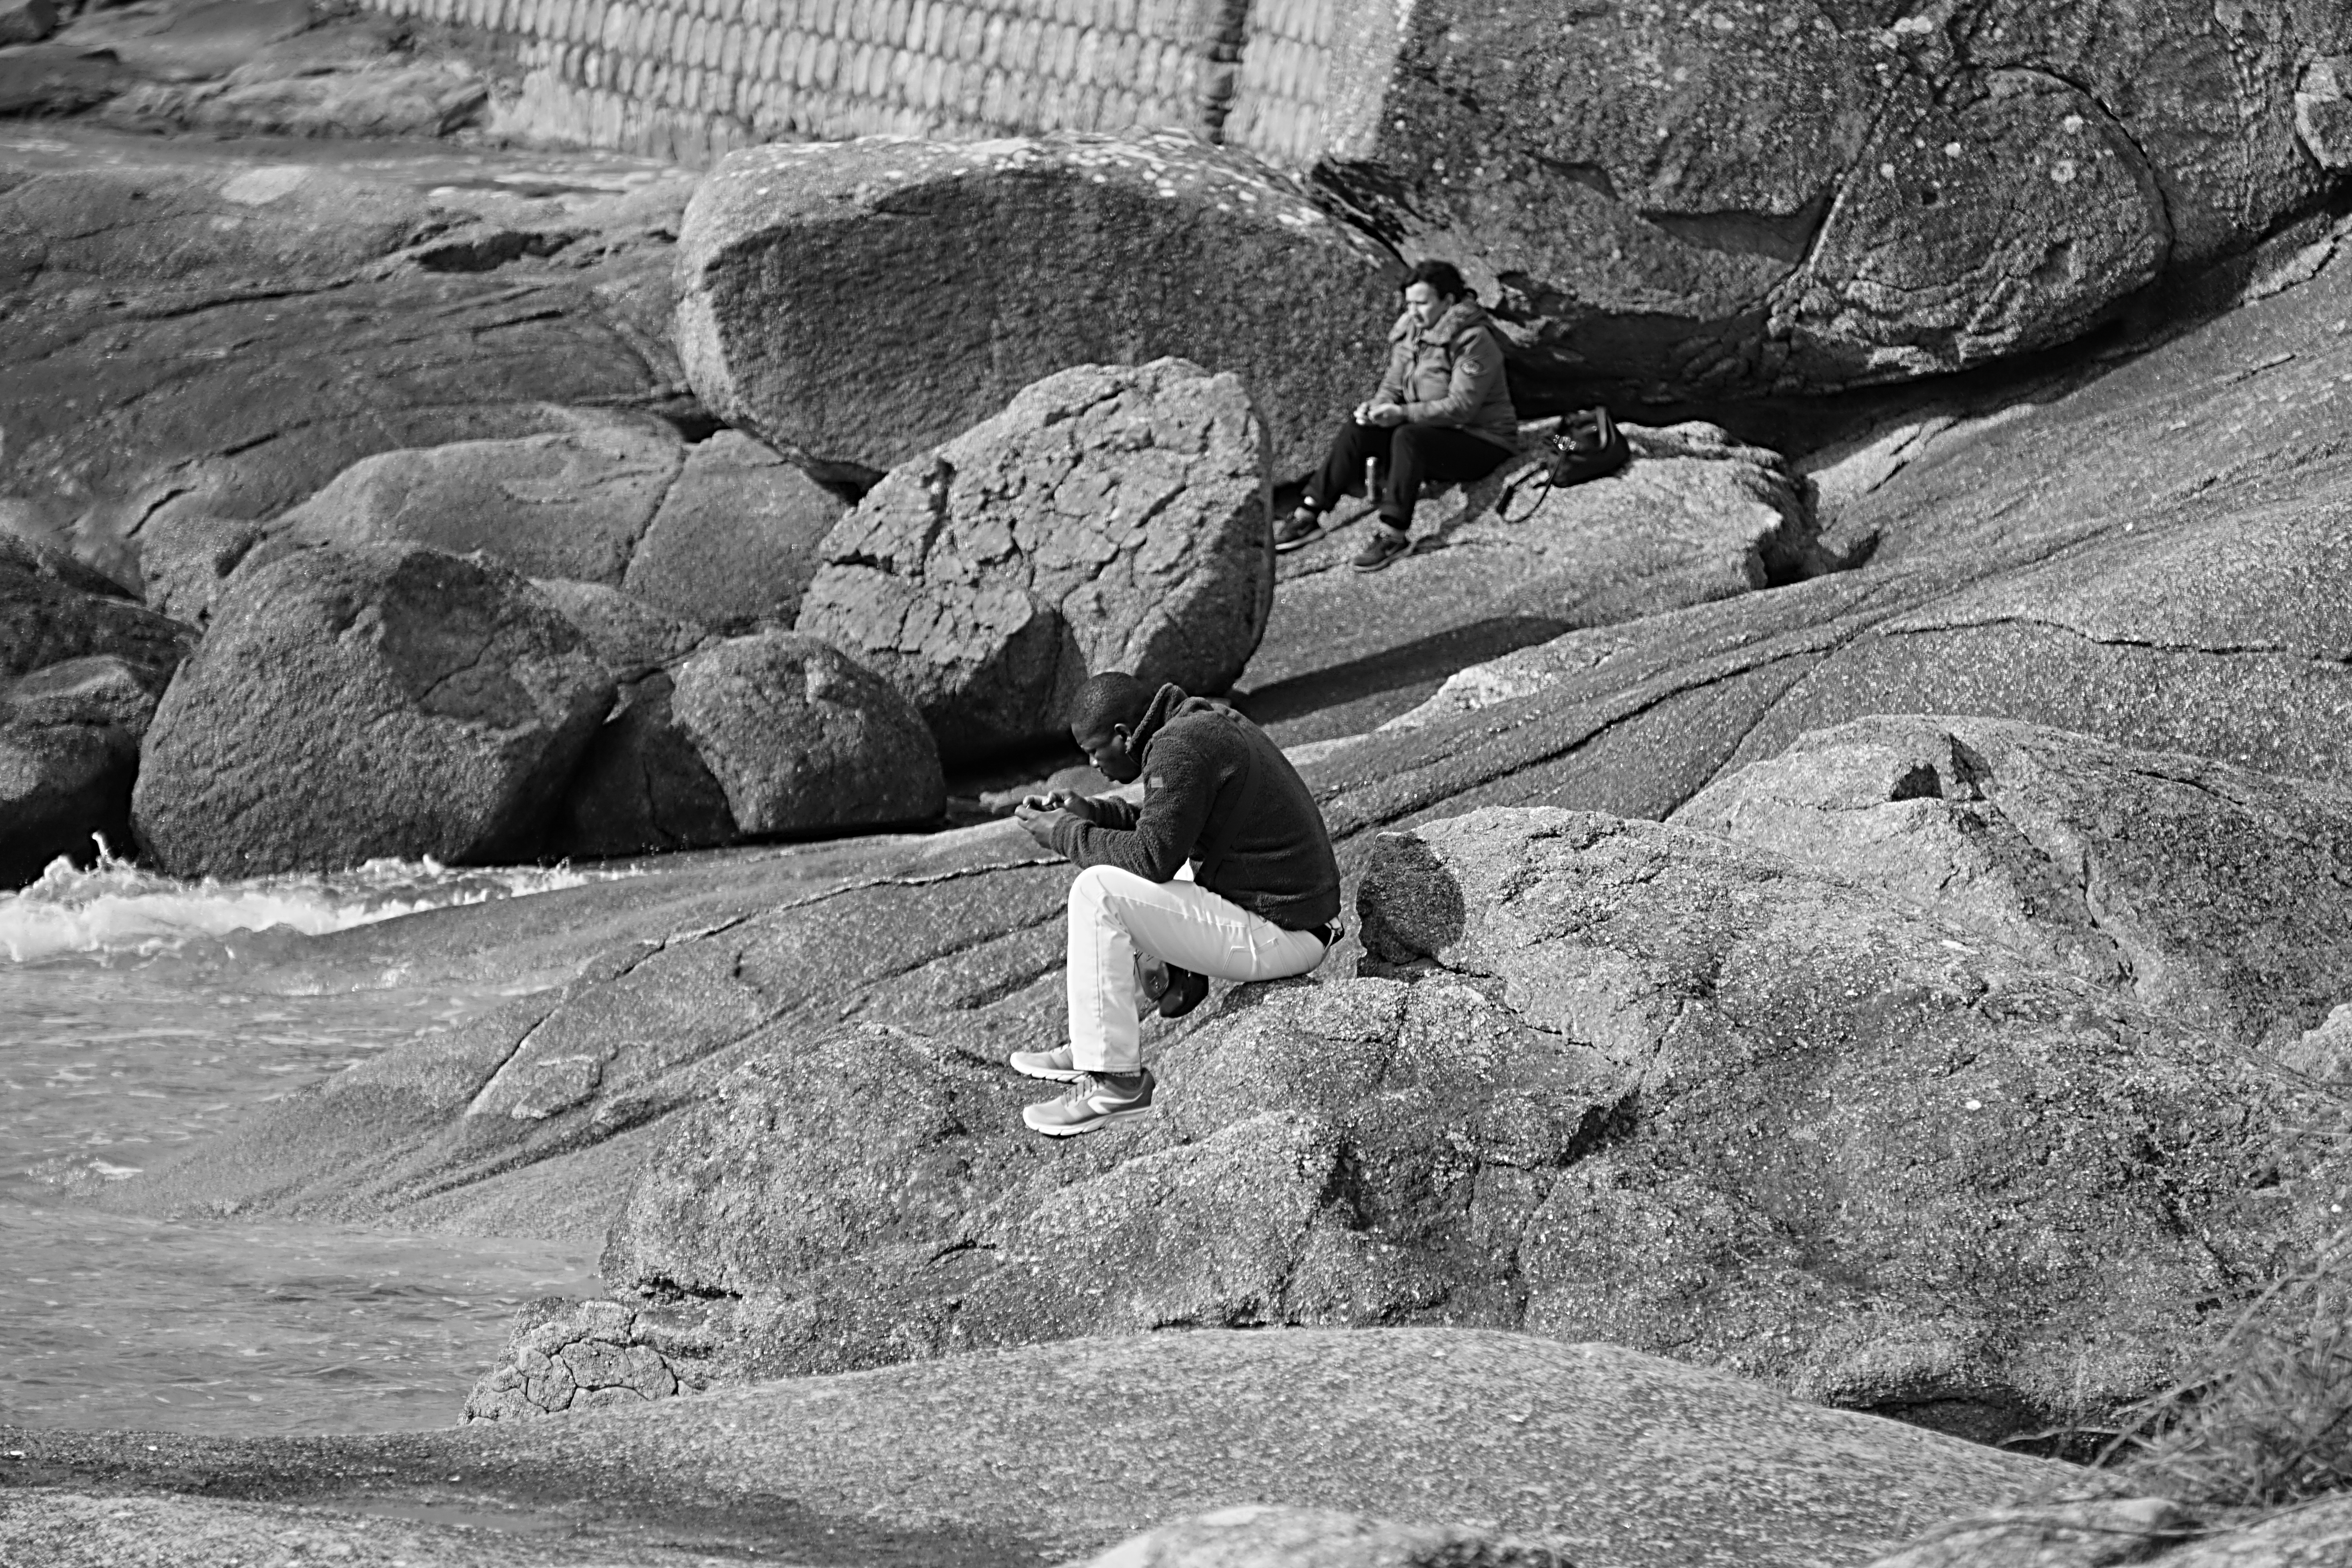
man, sea, rock, black and white, people, white, adventure, black, monochrome, mobile phone, material, rocks, geology, humans, boulder, character, only, monochrome photography